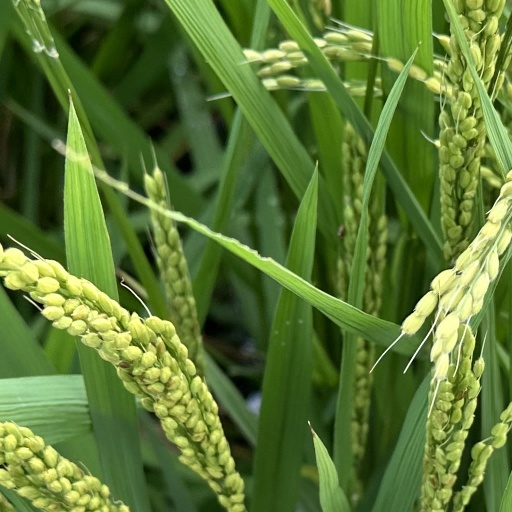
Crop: rice